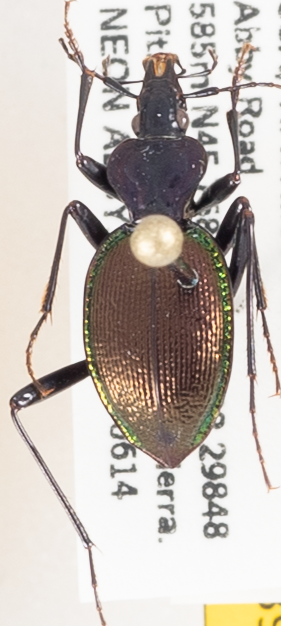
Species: Scaphinotus marginatus
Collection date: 2017-06-14
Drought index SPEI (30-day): -0.46
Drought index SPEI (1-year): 1.28
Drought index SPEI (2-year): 0.9